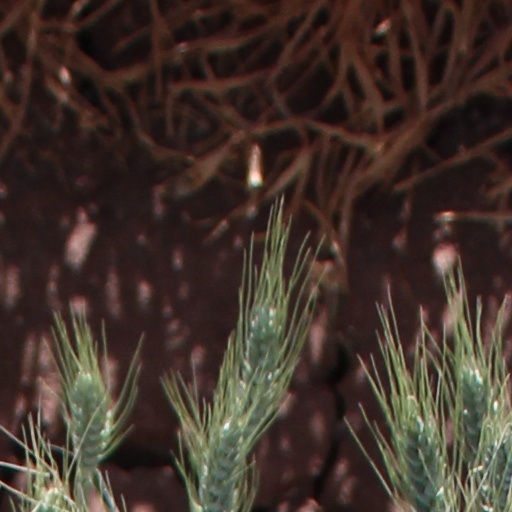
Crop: wheat